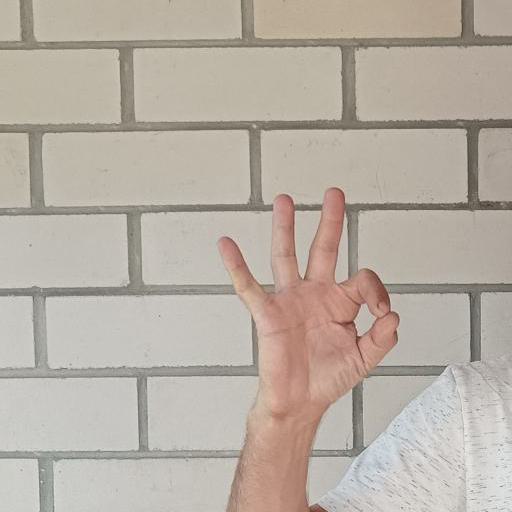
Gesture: ok